Nicole Kidman

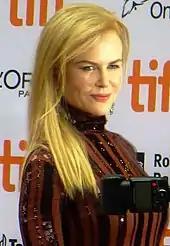
Kidman attending the premiere of "Lion" at the 2016 Toronto International Film Festival

In 2012, Kidman starred alongside Clive Owen in the HBO film "Hemingway & Gellhorn", which depicted the relationship between journalist couple Ernest Hemingway and Martha Gellhorn. For her performance as Gellhorn, she received her first Primetime Emmy Award nomination for Outstanding Lead Actress in a Miniseries or Movie. That same year, she portrayed death row groupie Charlotte Bless in Lee Daniels' adaptation of the Pete Dexter novel, "The Paperboy" (2012). The film competed at the 2012 Cannes Film Festival and Kidman's performance garnered her nominations for the Screen Actors Guild Award and the Saturn Award for Best Supporting Actress, in addition to her second Golden Globe Award nomination for Best Supporting Actress, her tenth nomination overall. Also in 2012, her audiobook recording of Virginia Woolf's "To the Lighthouse" was released through Audible. The following year she starred as an unstable mother in Park Chan-wook's "Stoker", which was released to positive reception and a Saturn Award nomination for Best Supporting Actress. In April 2013, she was selected as a member of the main competition jury at the 2013 Cannes Film Festival.